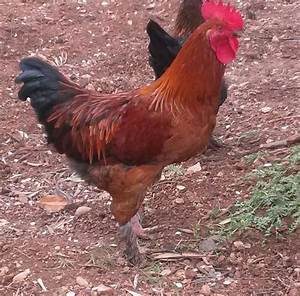
Label: gallina